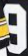
Number: 9